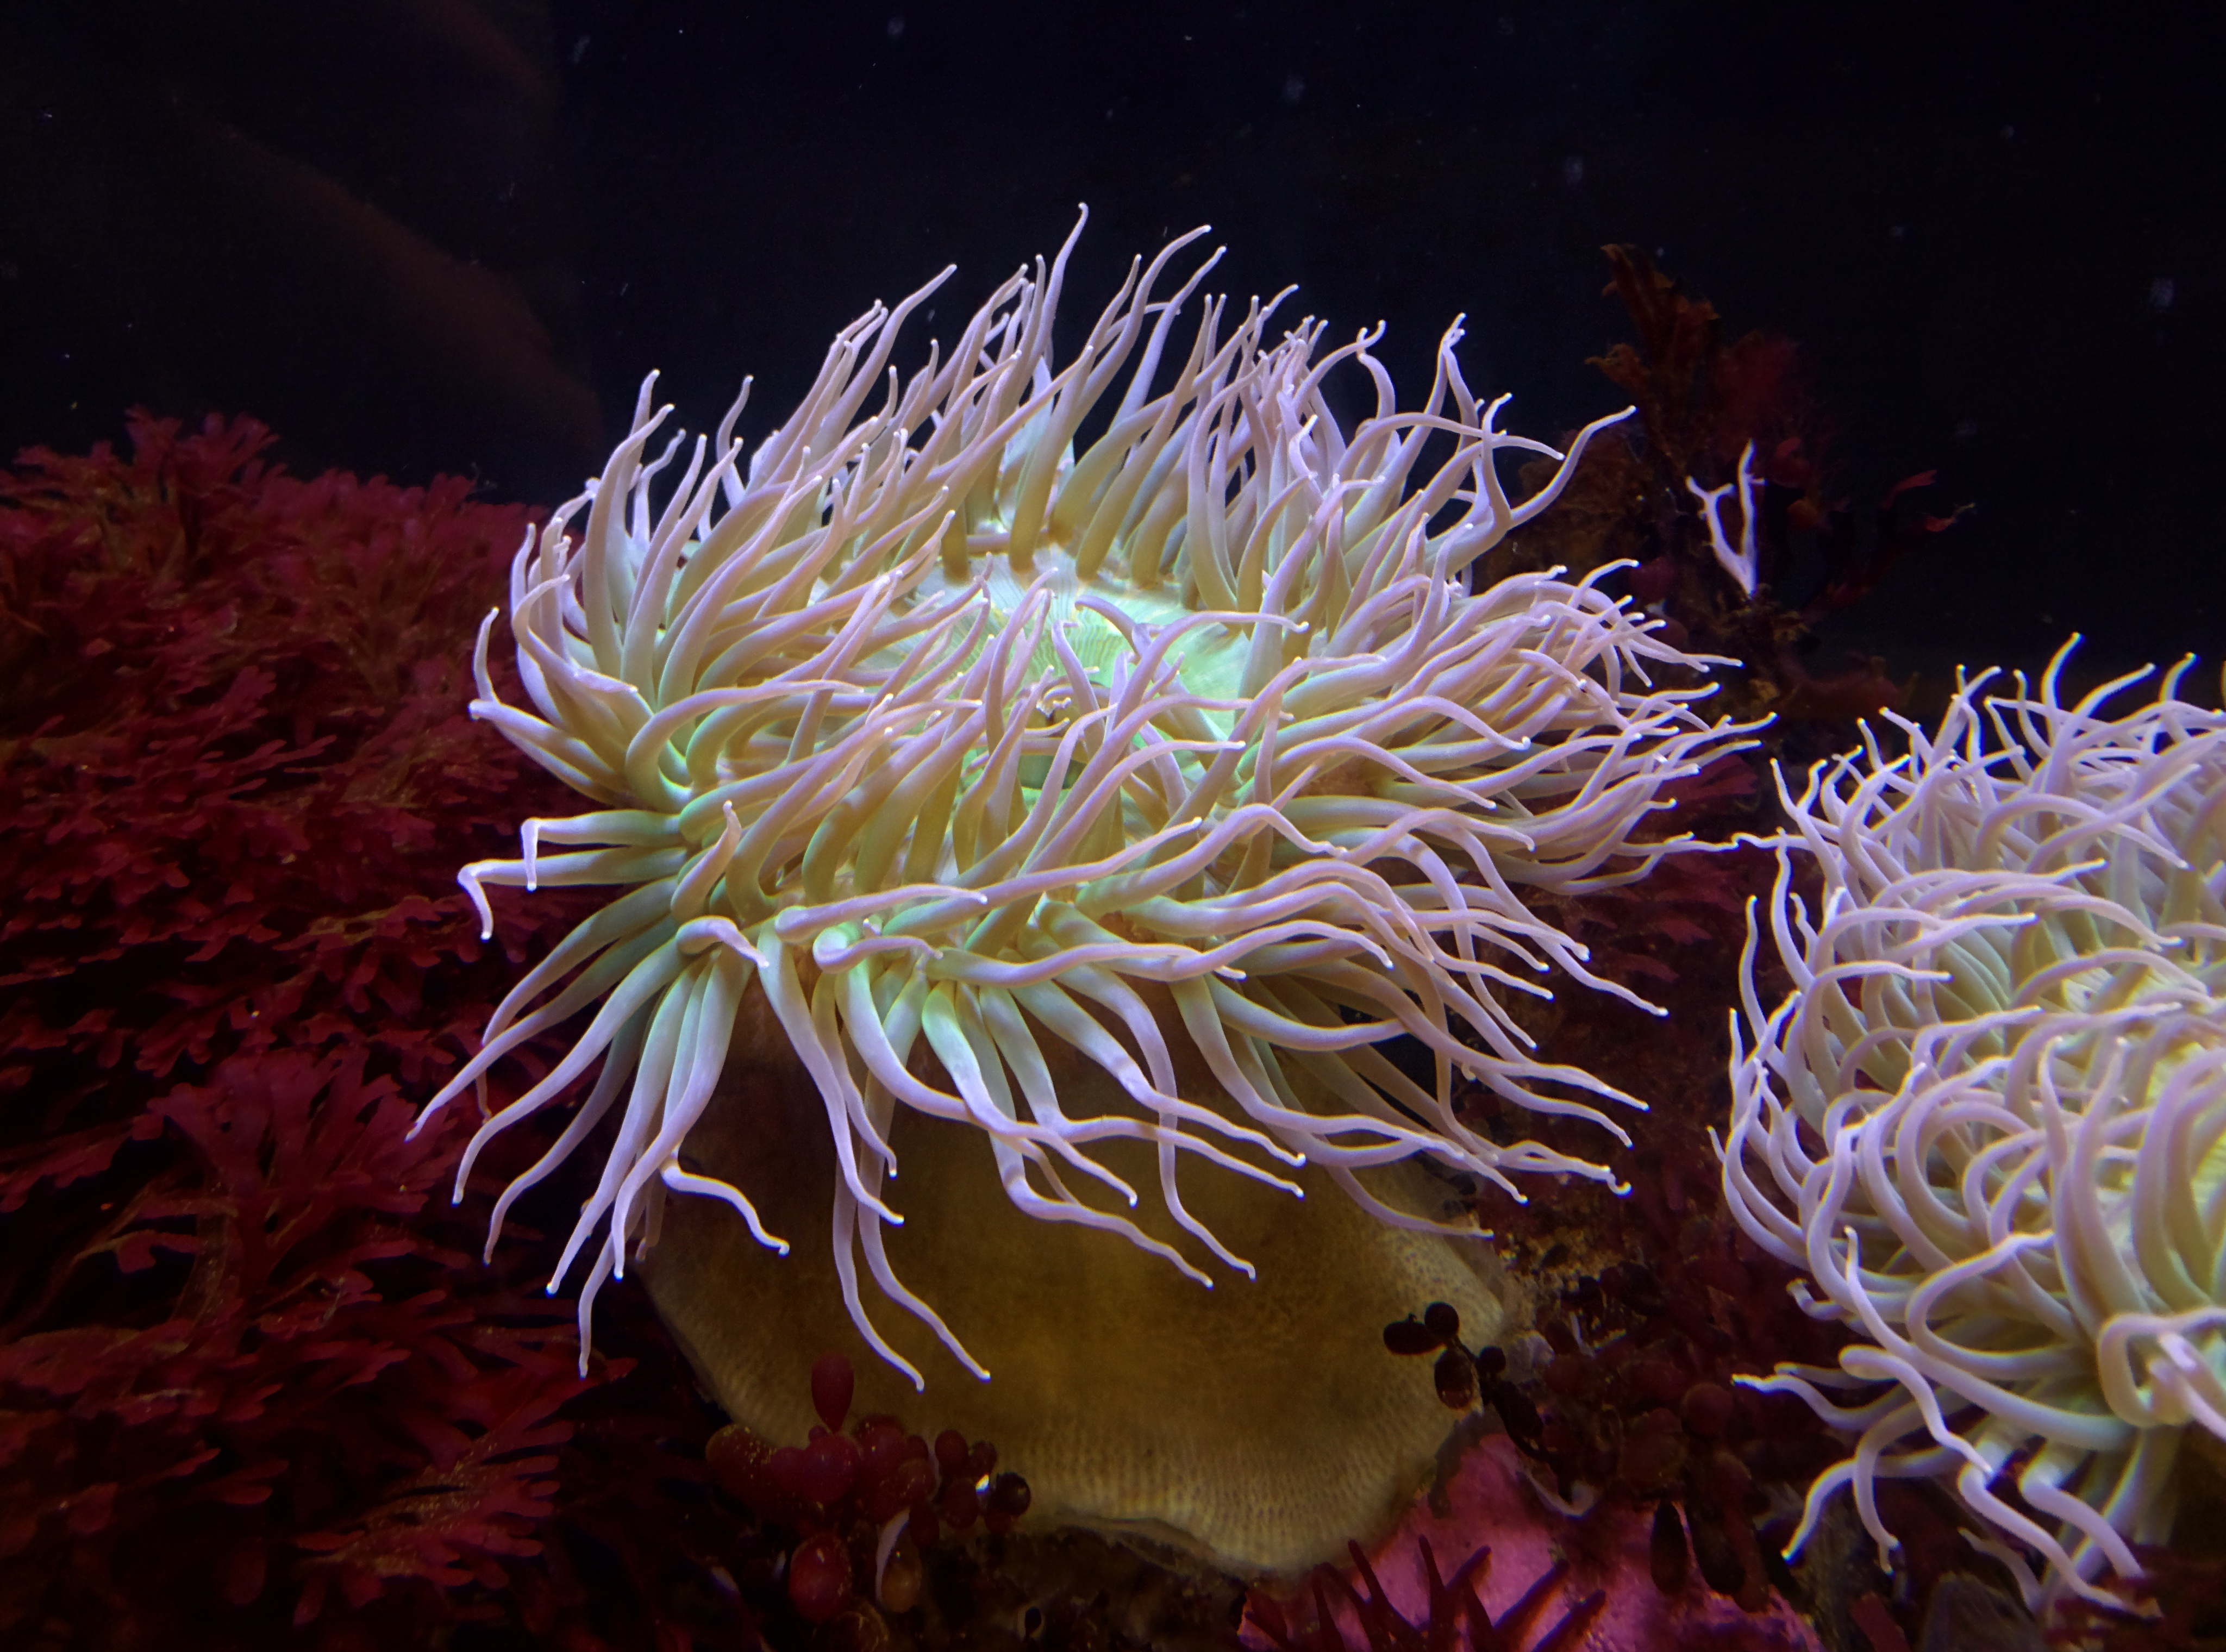
underwater, biology, coral, coral reef, invertebrate, reef, cnidaria, macro photography, organism, sea anemone, marine biology, marine invertebrates, pomacentridae